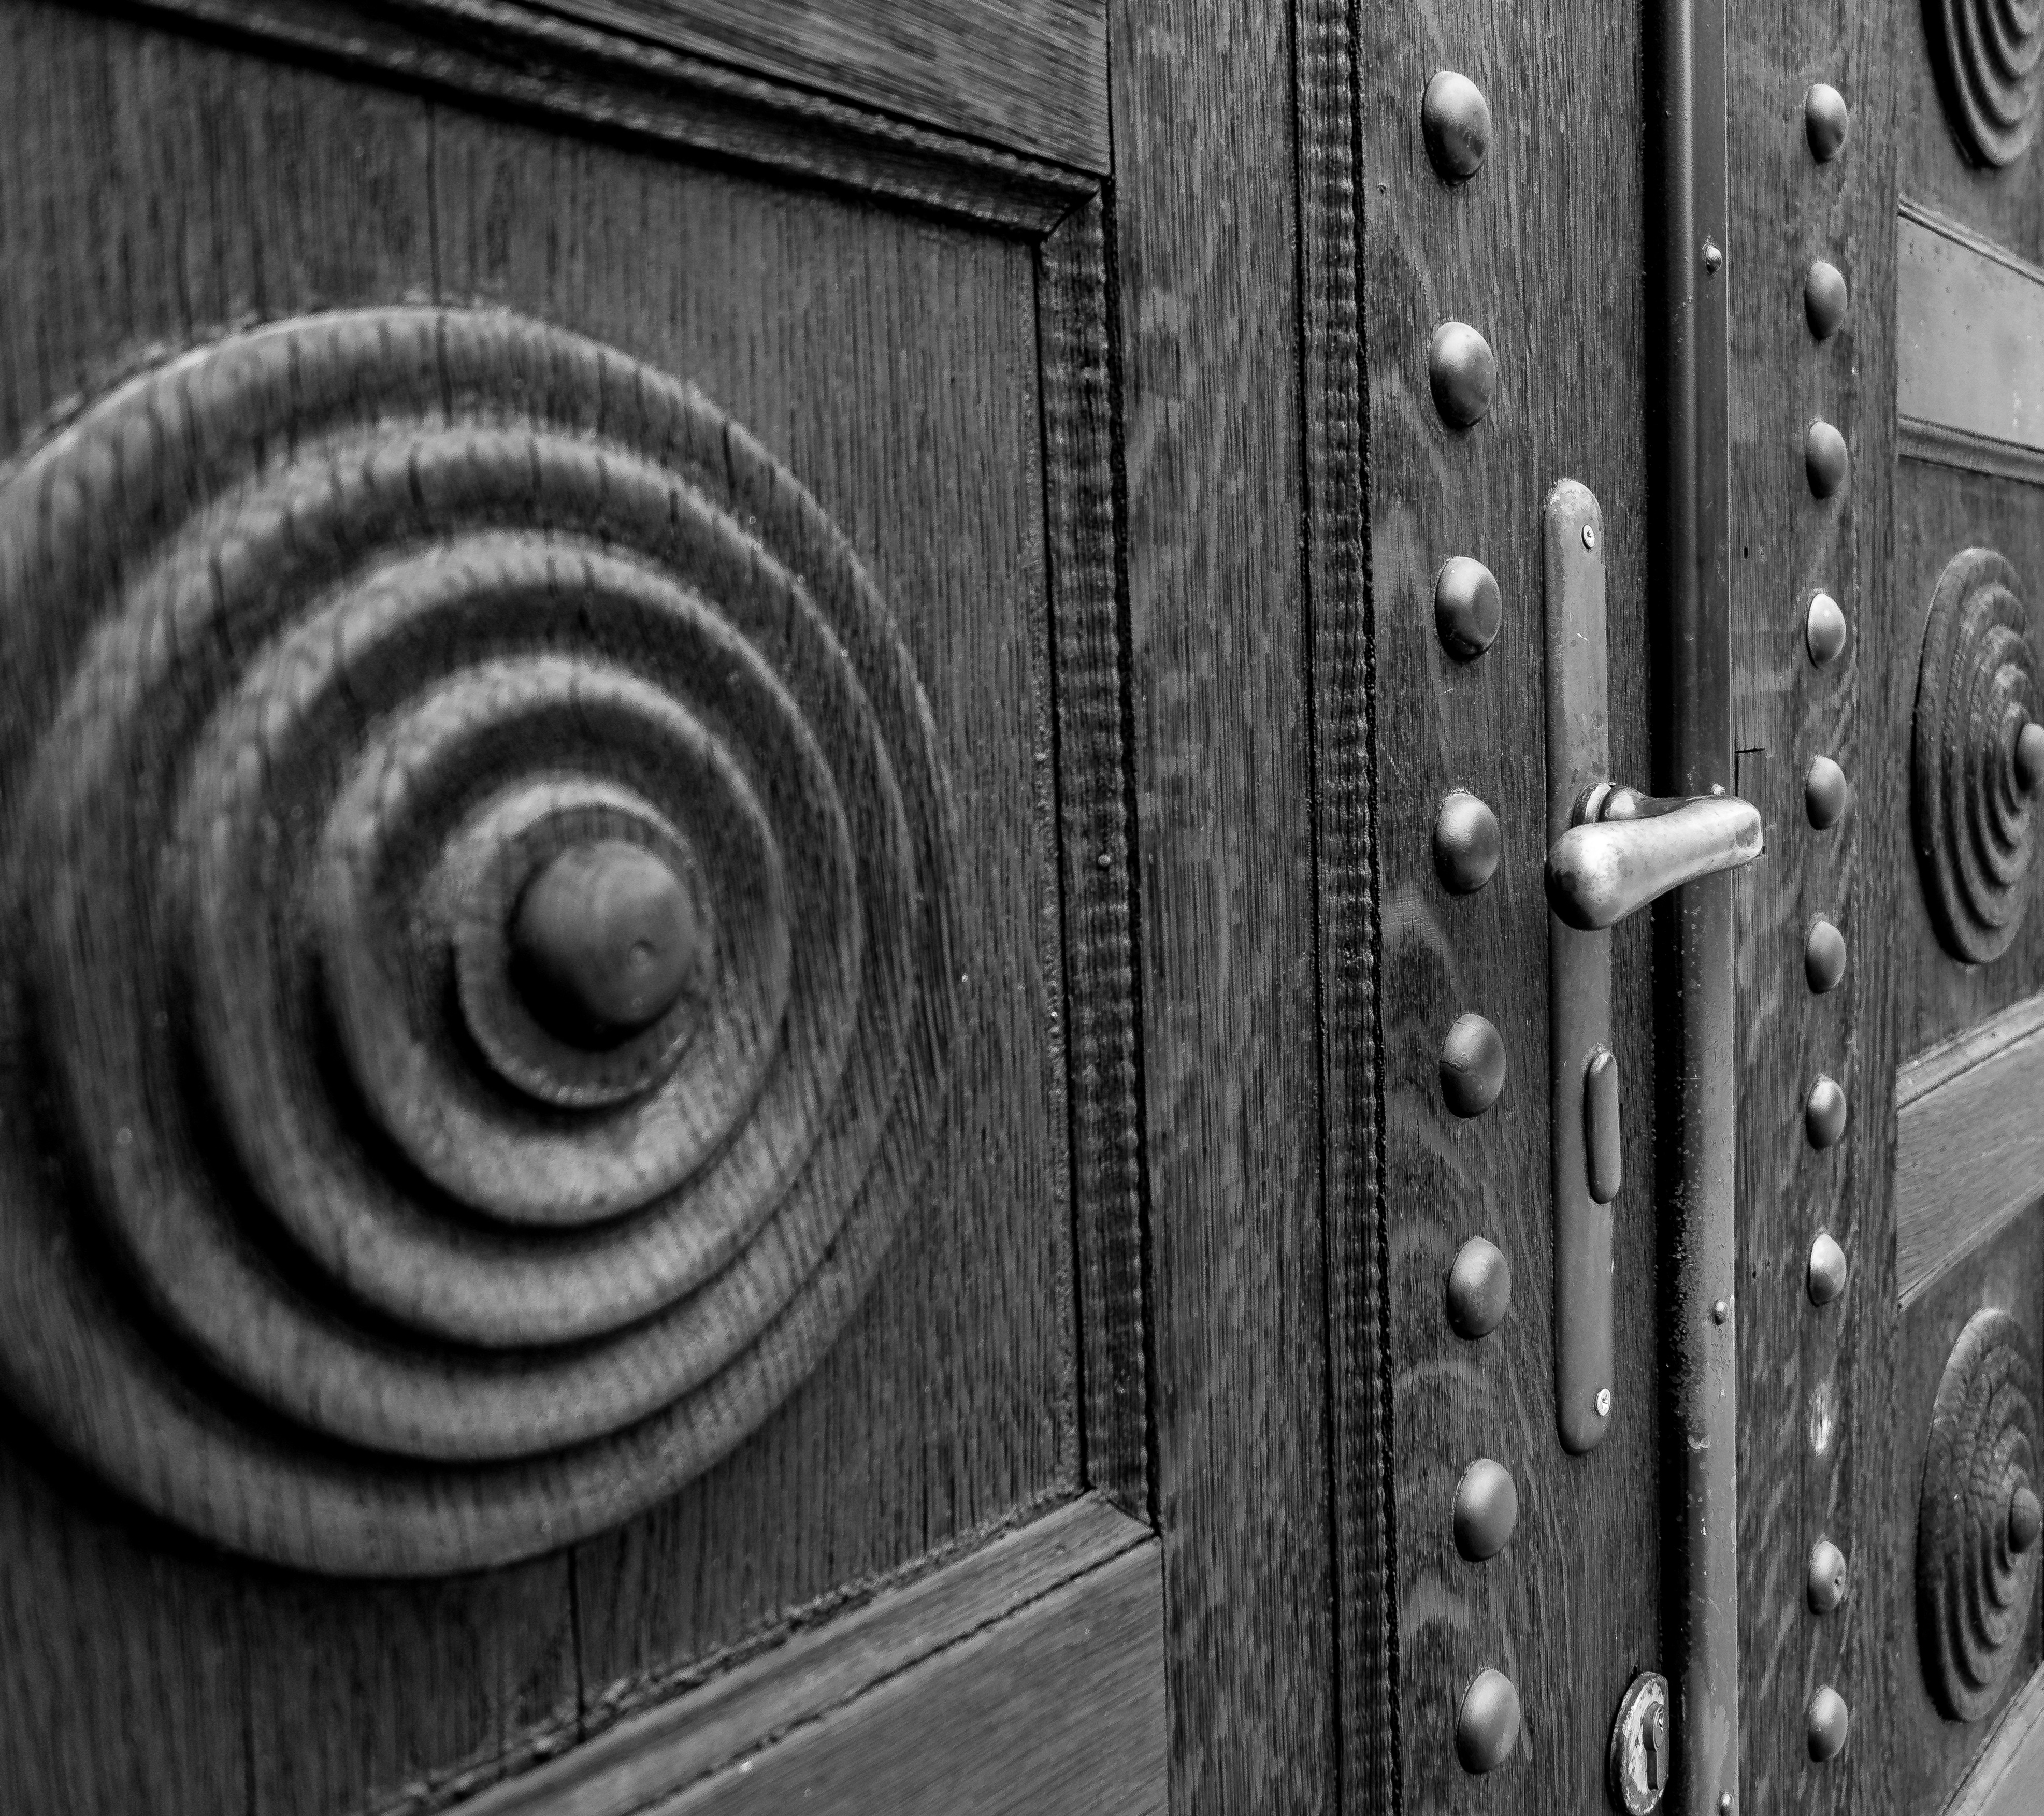
black and white, architecture, wood, photography, spiral, building, monument, church, black, monochrome, door, tire, circle, symmetry, history, historical, input, monochrome photography, automotive tire